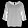
Label: Shirt